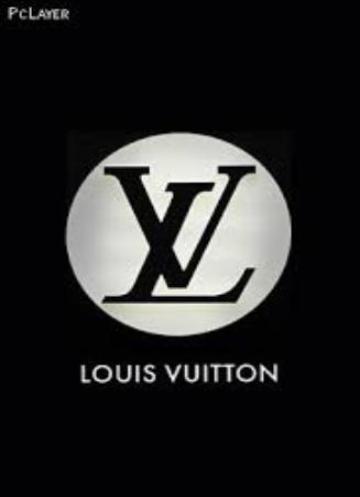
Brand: louis vuitton-2
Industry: Clothes